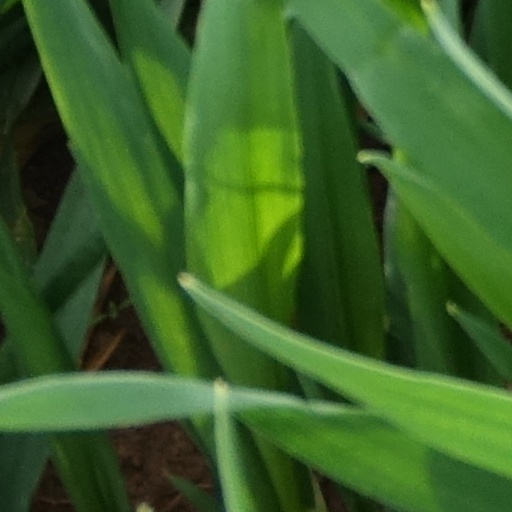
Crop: wheat